United Nations Plaza (San Francisco)

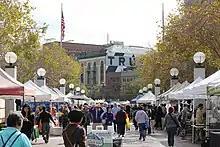
Heart-of-the-City farmer's market, view east along Fulton/UN Plaza towards Market (2016)

In the original design, UN Plaza features included of brick paving, laid in a herringbone pattern, and of grass lawn. The paving in the southwest part of UN Plaza, near the border with Market Street, is interrupted by a cross formed by granite blocks inlaid with brass which indicate the coordinates of San Francisco used to measure distances to other cities. It is built on the former site of the City Hall that was destroyed in the 1906 earthquake. The pedestrian promenade along the Fulton alignment was lit with 16 light standards and featured 24 wood slat benches along the outer edges along with 192 London plane and black poplar trees. As mentioned above, the focal point was intended to be a large fountain executed in granite slabwork. The design of UN Plaza is credited to the landscape architecture firm of Halprin & Associates, with Don Carter as principal-in-charge, and Angela Danadjieva (who later served as lead designer for Freeway Park in Seattle) as the landscape architect.